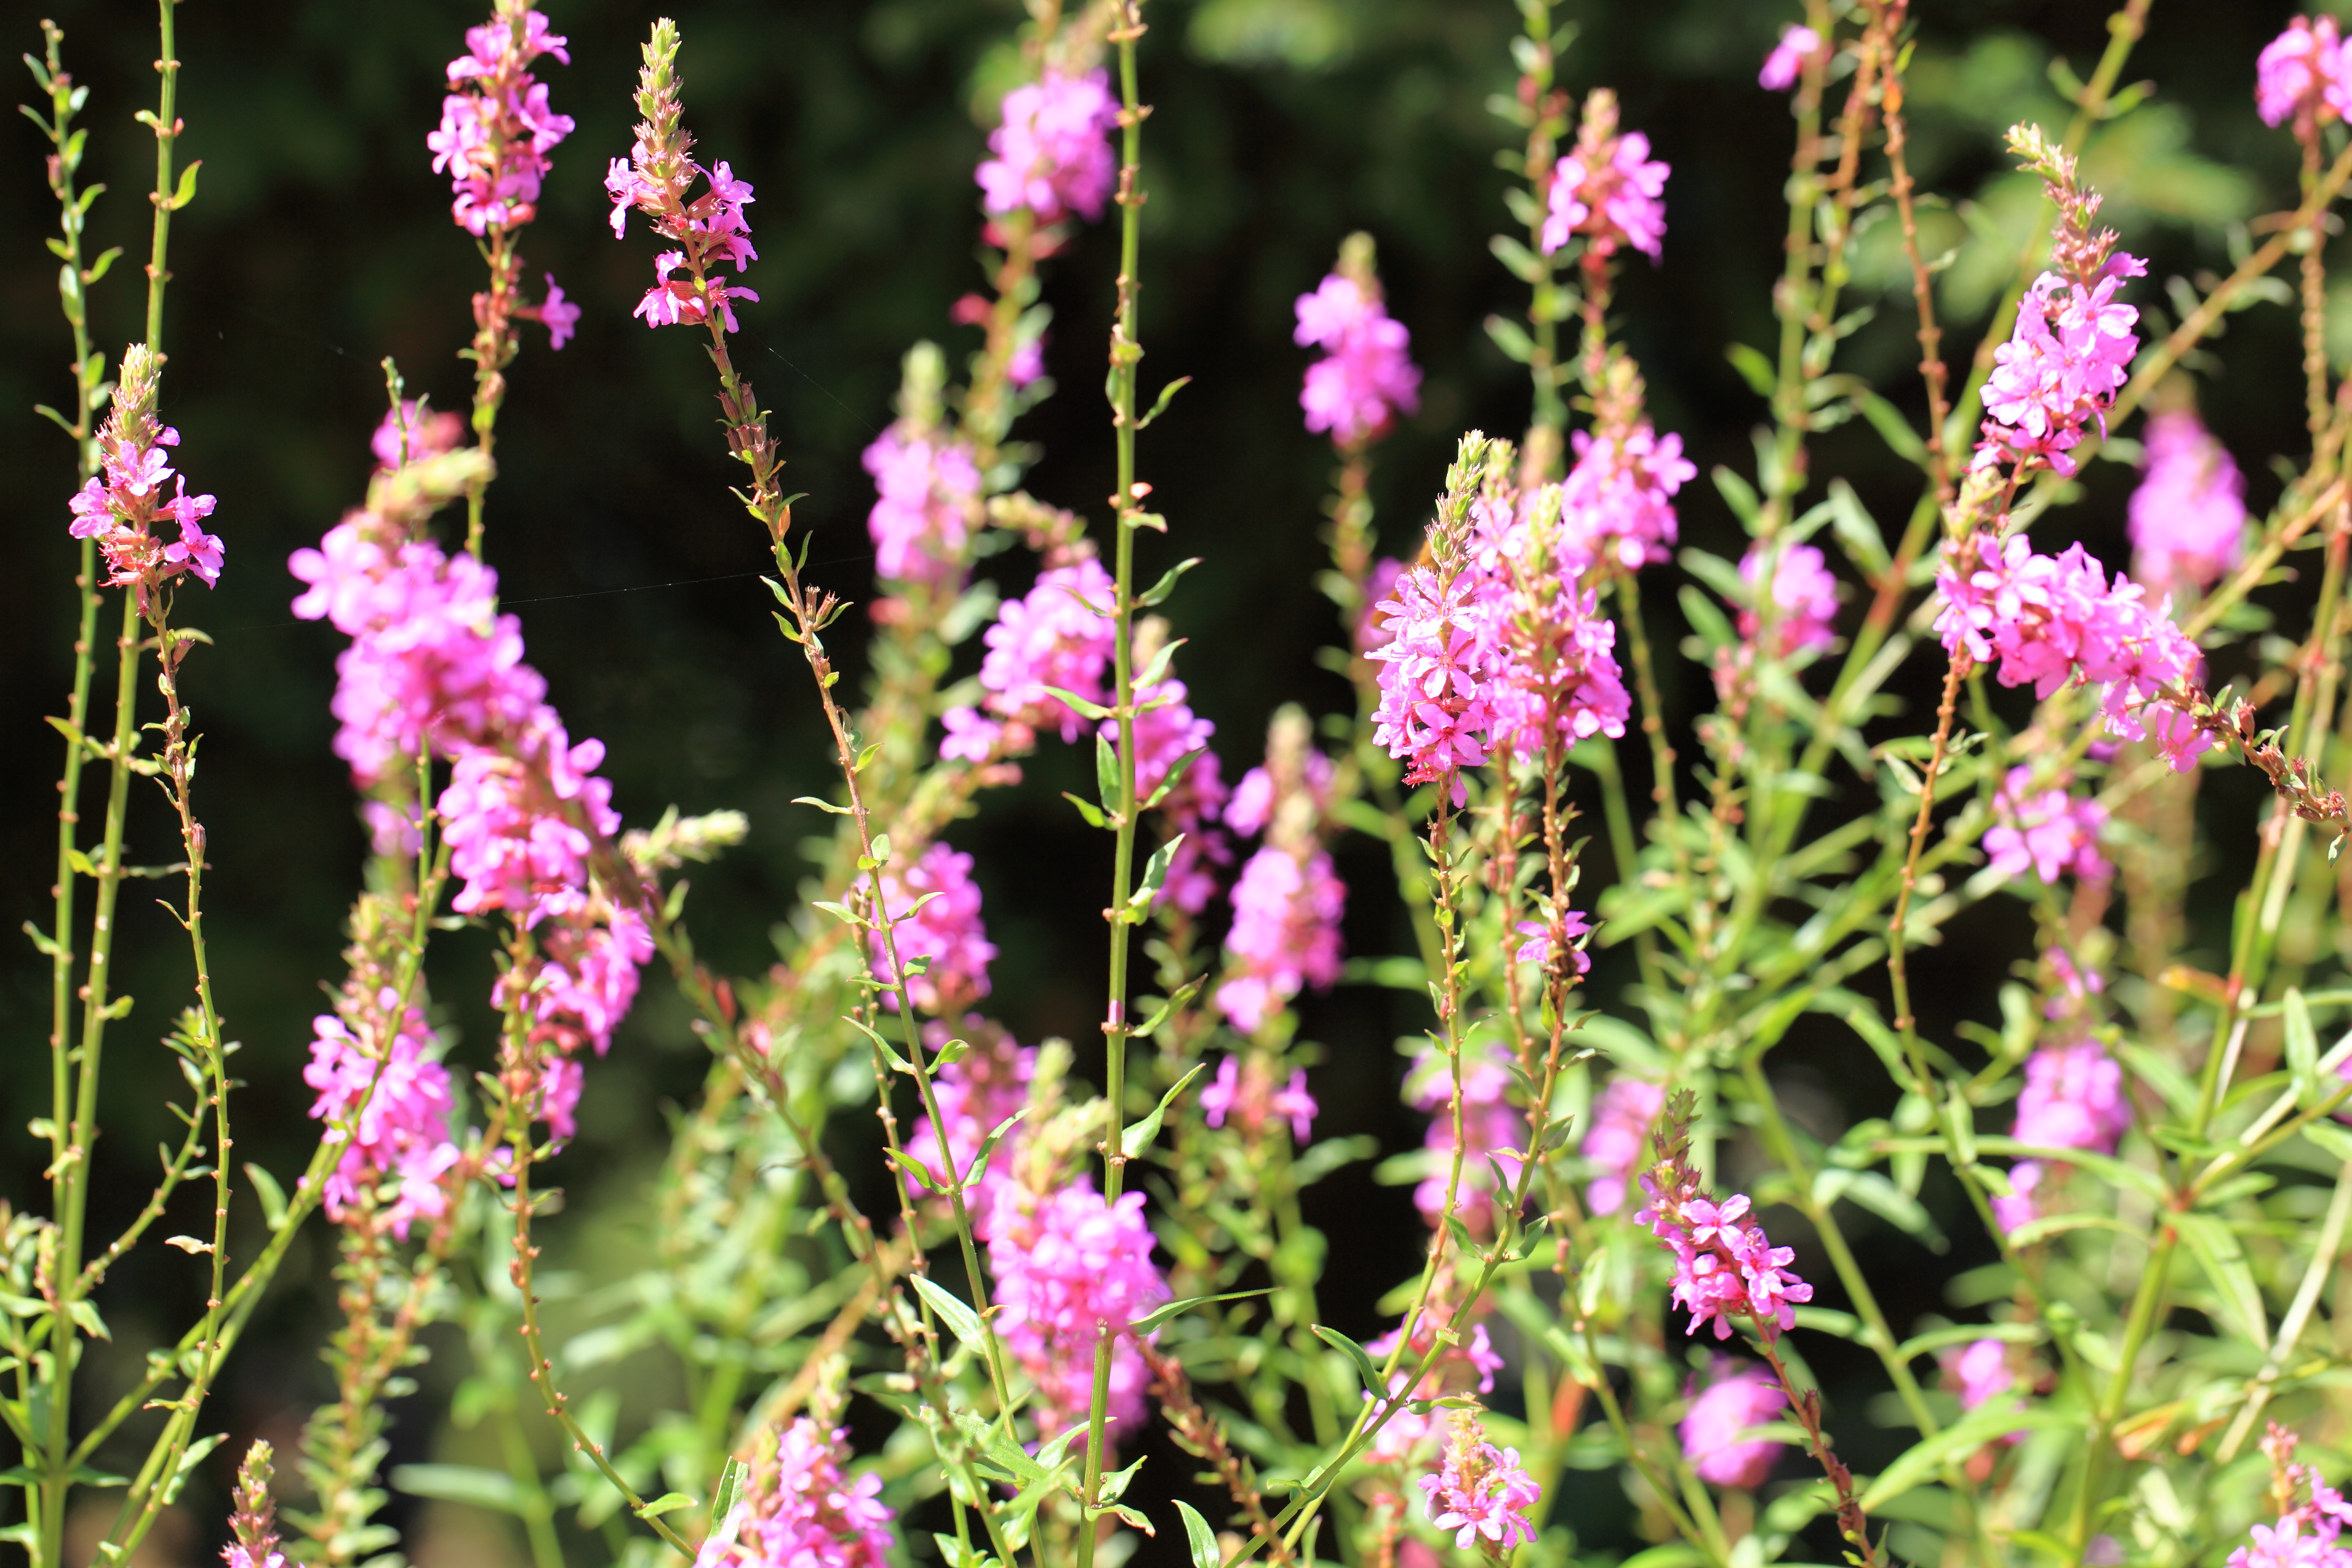
plant, flower, high, herb, botany, flora, wildflower, shrub, 5d, sakura, hires, markii, hi, res, resolution, chiba, flowering plant, loosestrife, misohagi, lythrum, anceps, taxonomy binomial lythrumanceps, annual plant, land plant, english lavender, breckland thyme, french lavender, hyssopus, loosestrife and pomegranate family